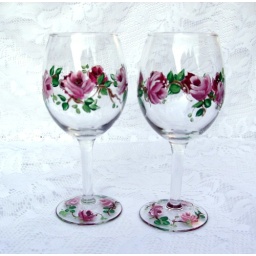
Hand painted roses wine glasses by Southern Lady's Vintage.